Fedafjorden

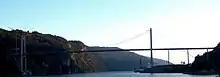
Fedafjorden Bridge

The fjord is long and only about wide. The village of Feda is located at the northwestern side of the fjord, just west of the Fedafjord Bridge on the European route E39 highway. Near the mouth of the fjord, at the south end, lies the island of Andabeløya. The majority of the fjord lies in Kvinesdal municipality, but the mouth of the fjord is split between the municipalities of Flekkefjord and Farsund.